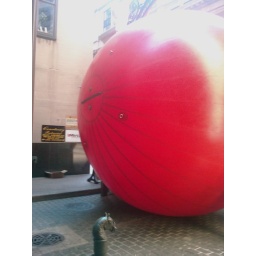
giant red ball in various places in chicago